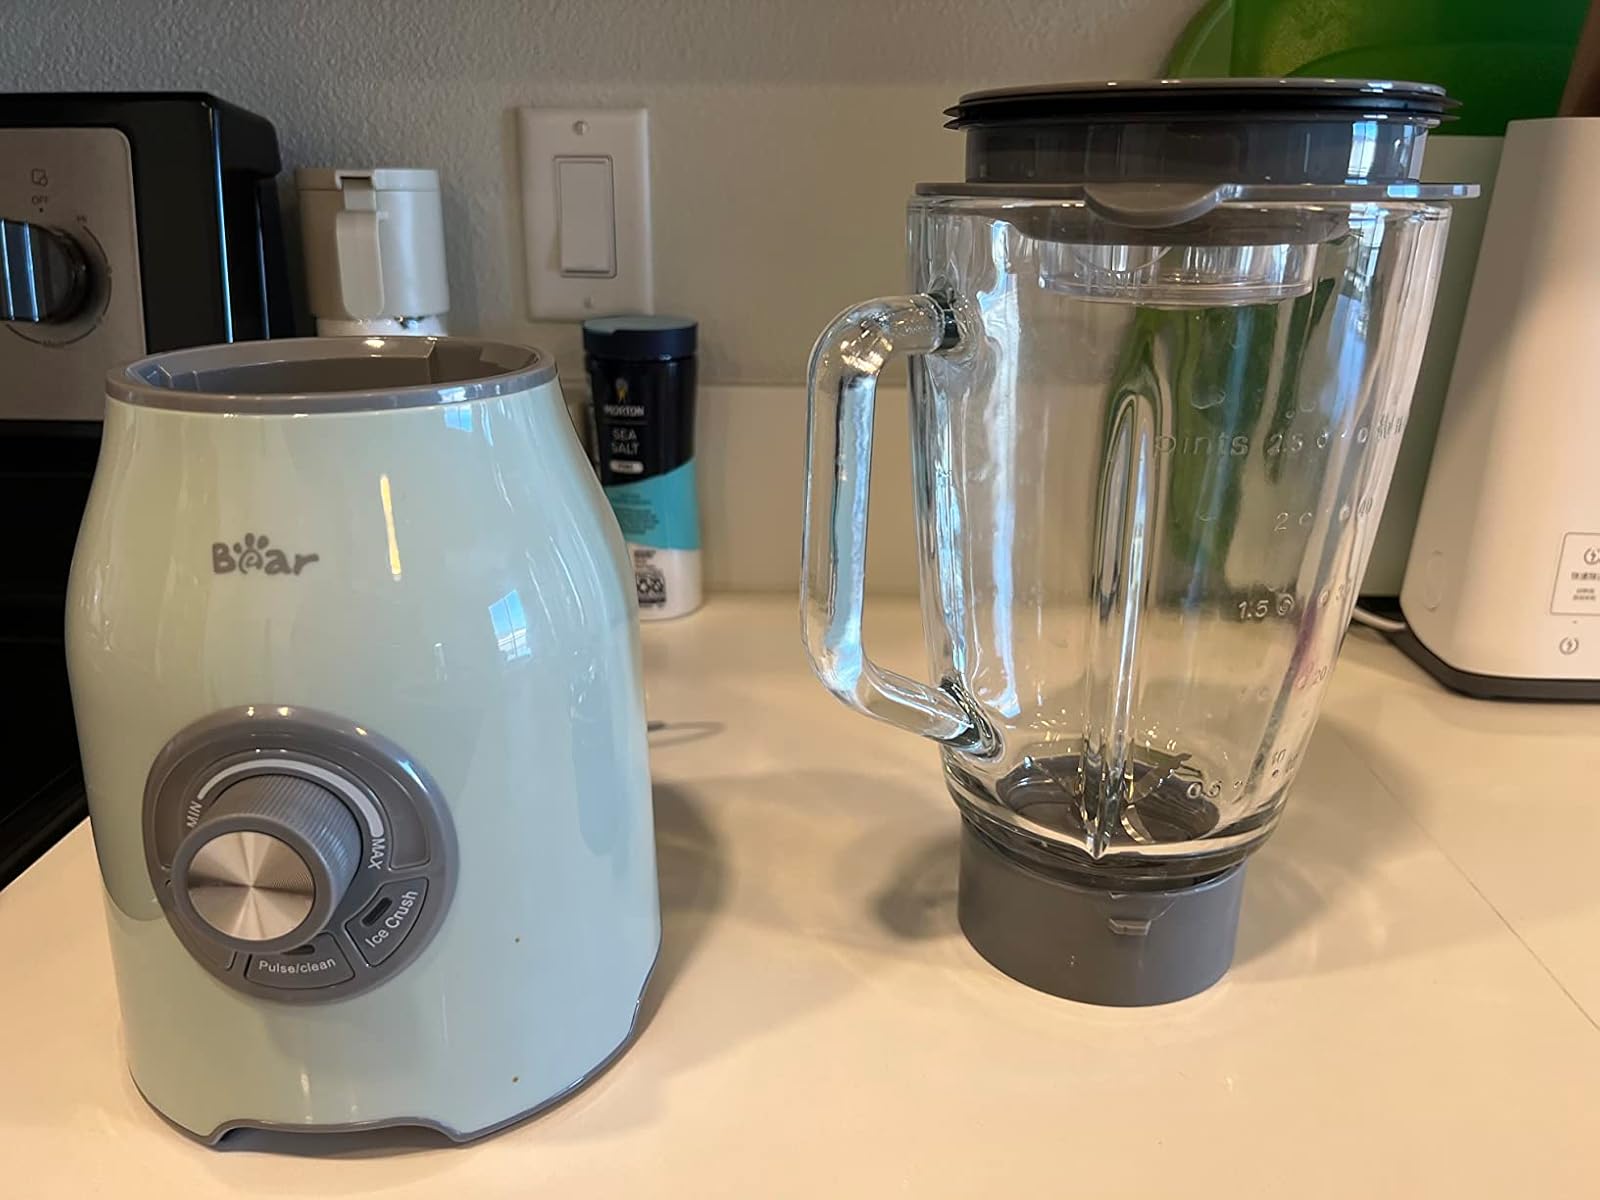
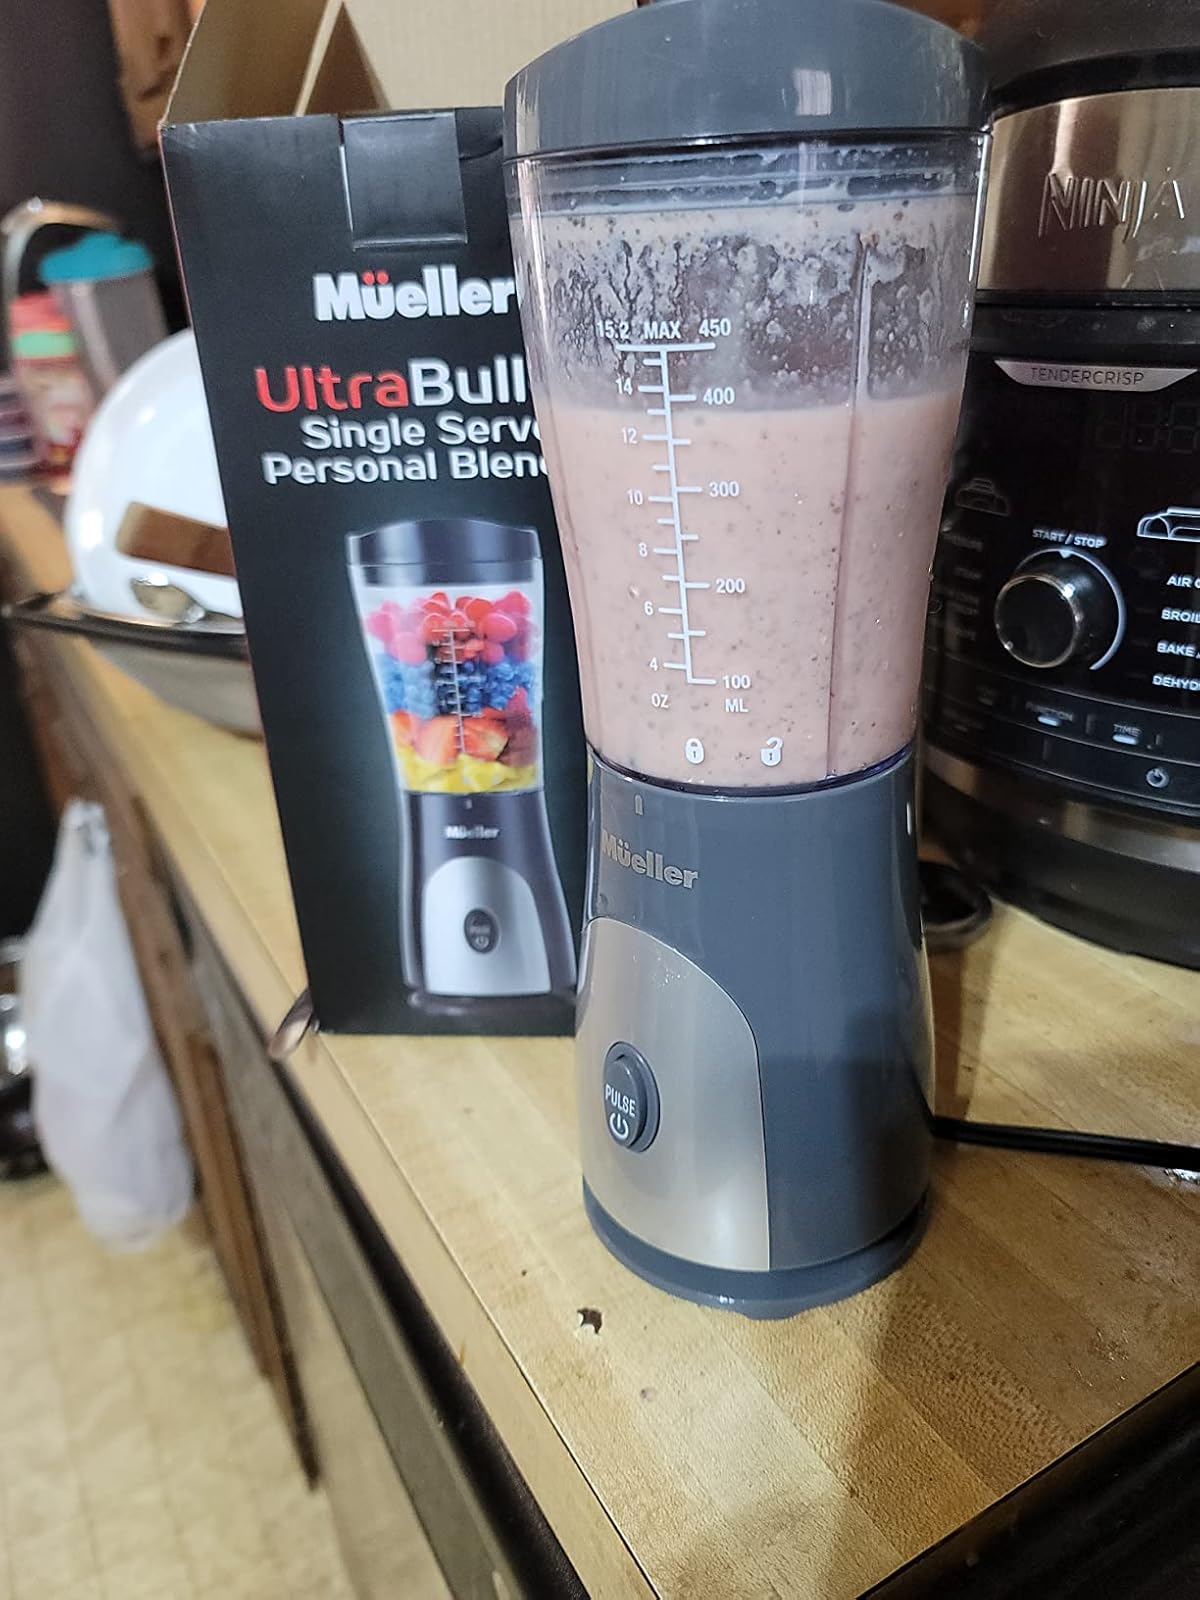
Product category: items_blender
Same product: no